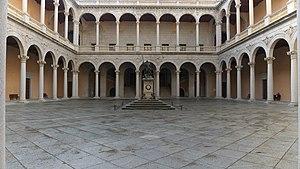
Tolède est une ville du centre de l’Espagne, capitale de la province du même nom et de la communauté autonome de Castille-La Manche. Ville inscrite au patrimoine mondial de l'Unesco, pour ses richesses architecturales, Tolède est devenu un centre touristique important en Espagne.